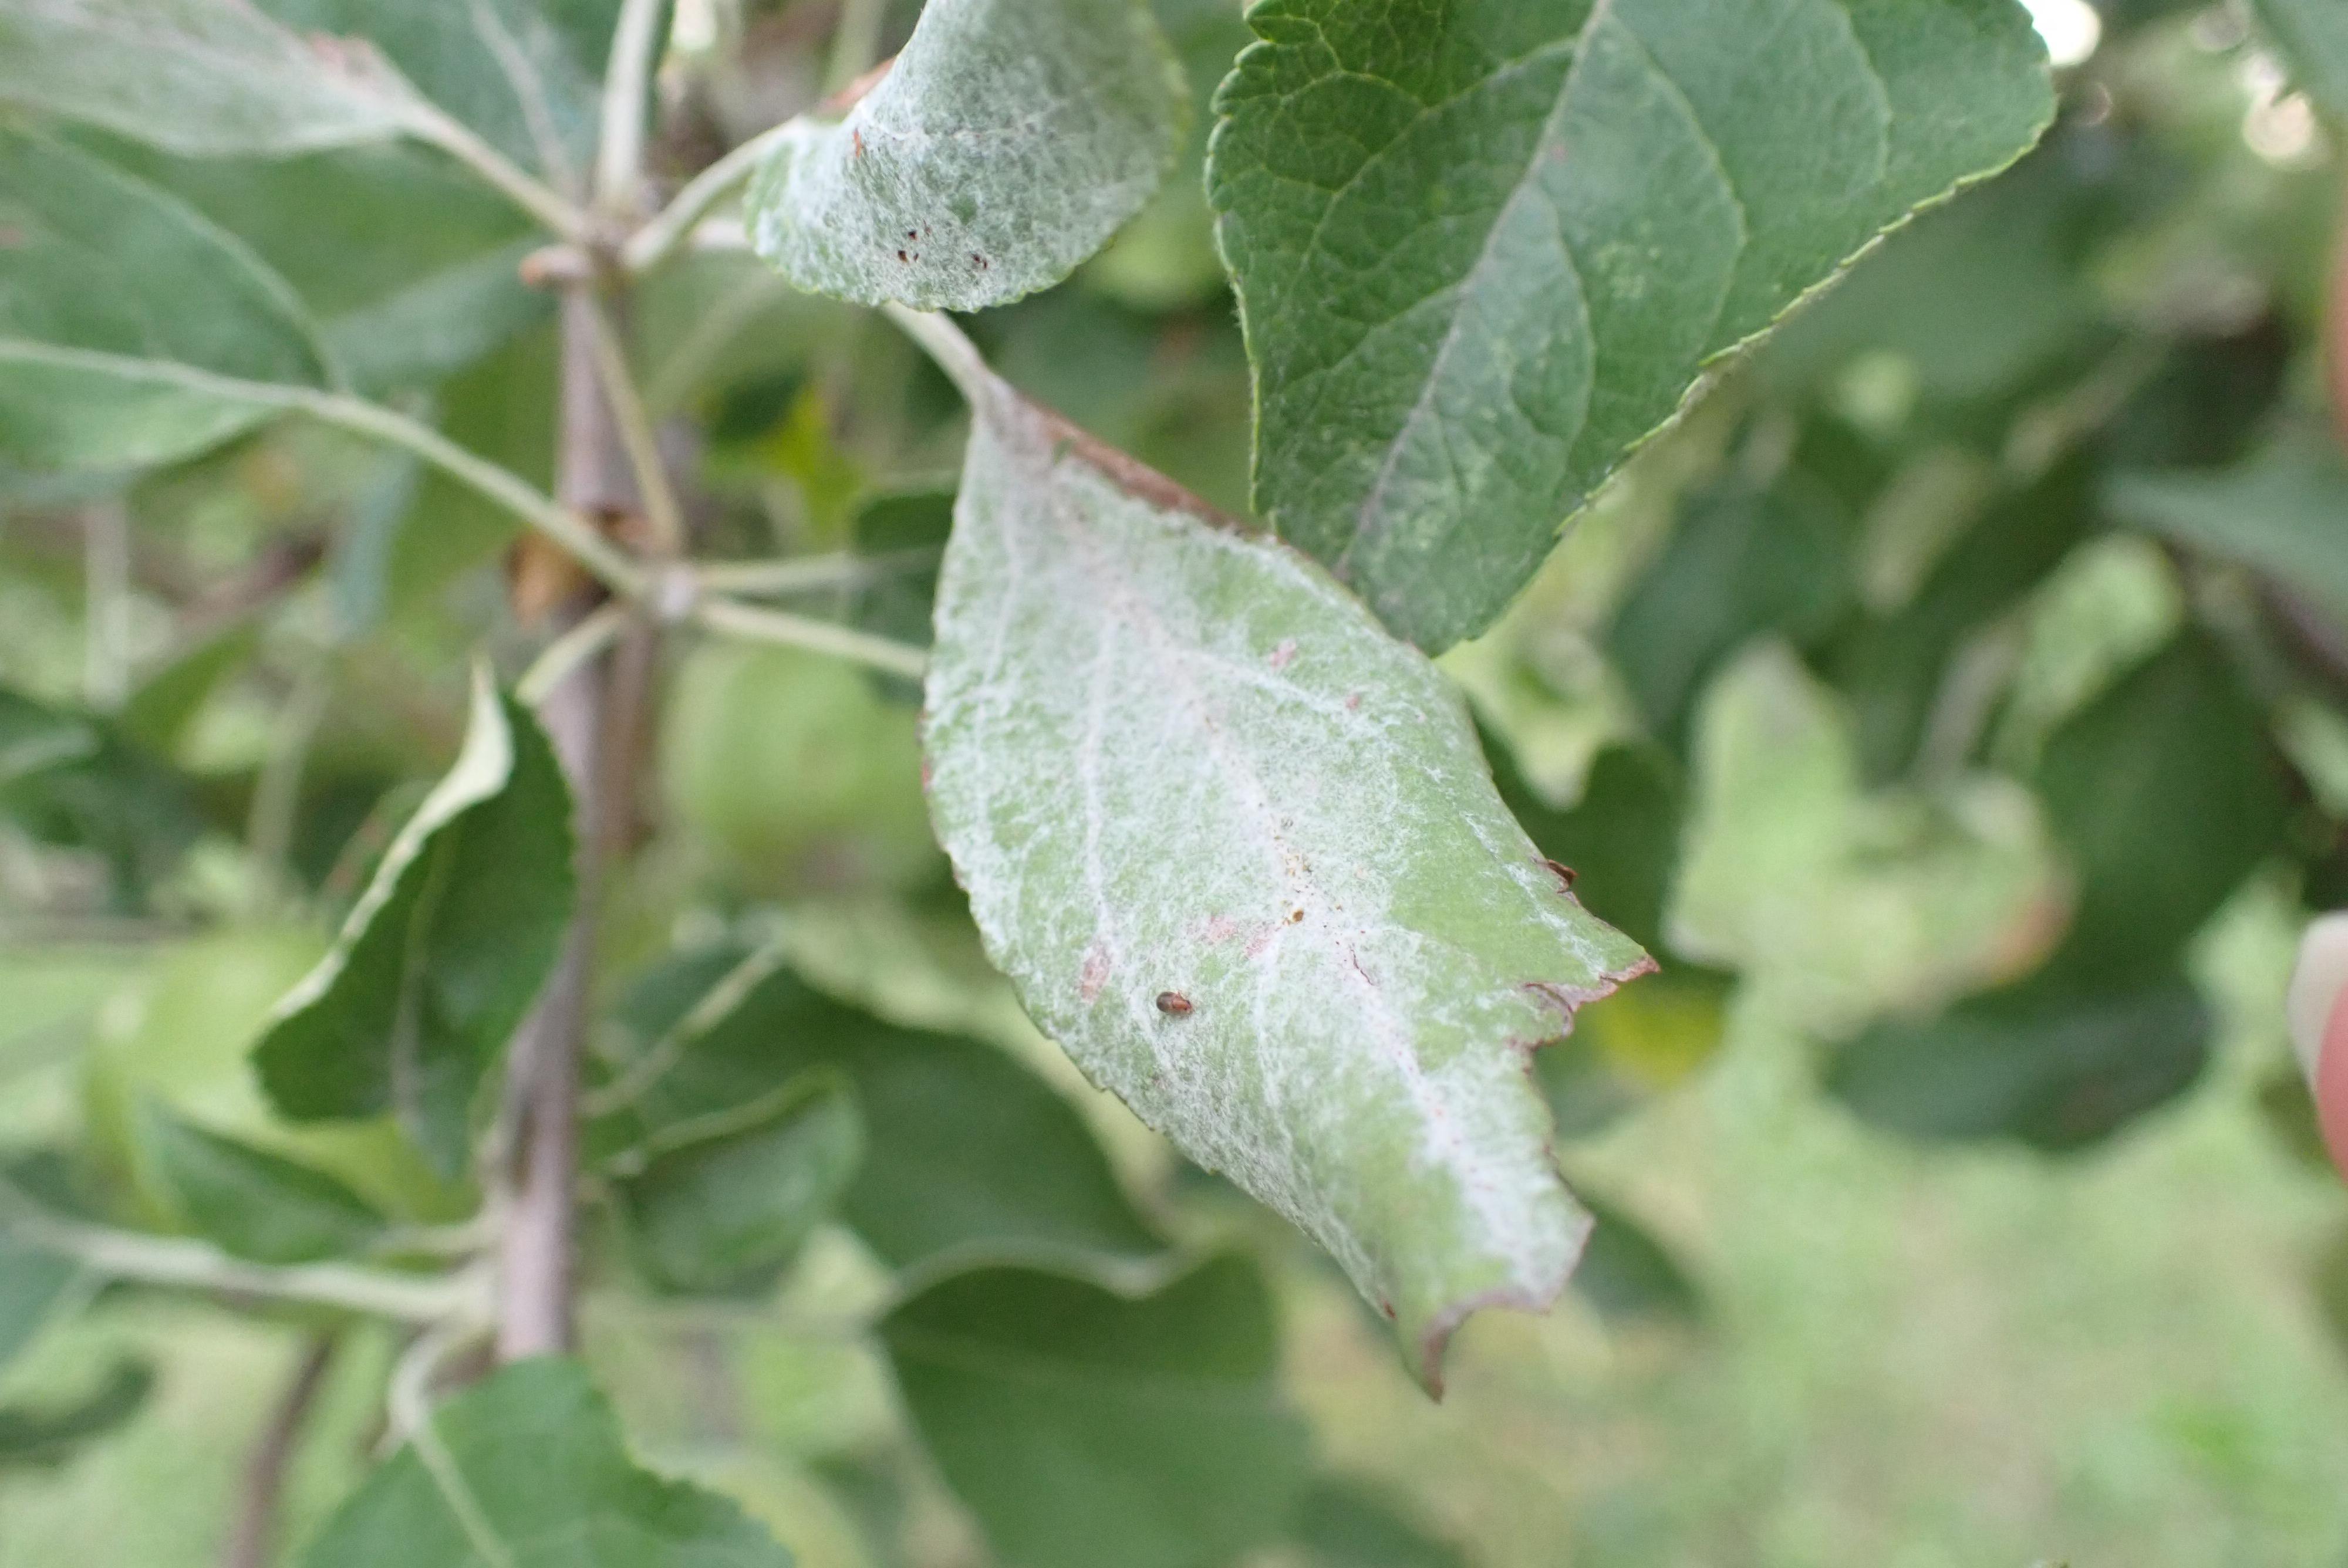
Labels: powdery_mildew, complex